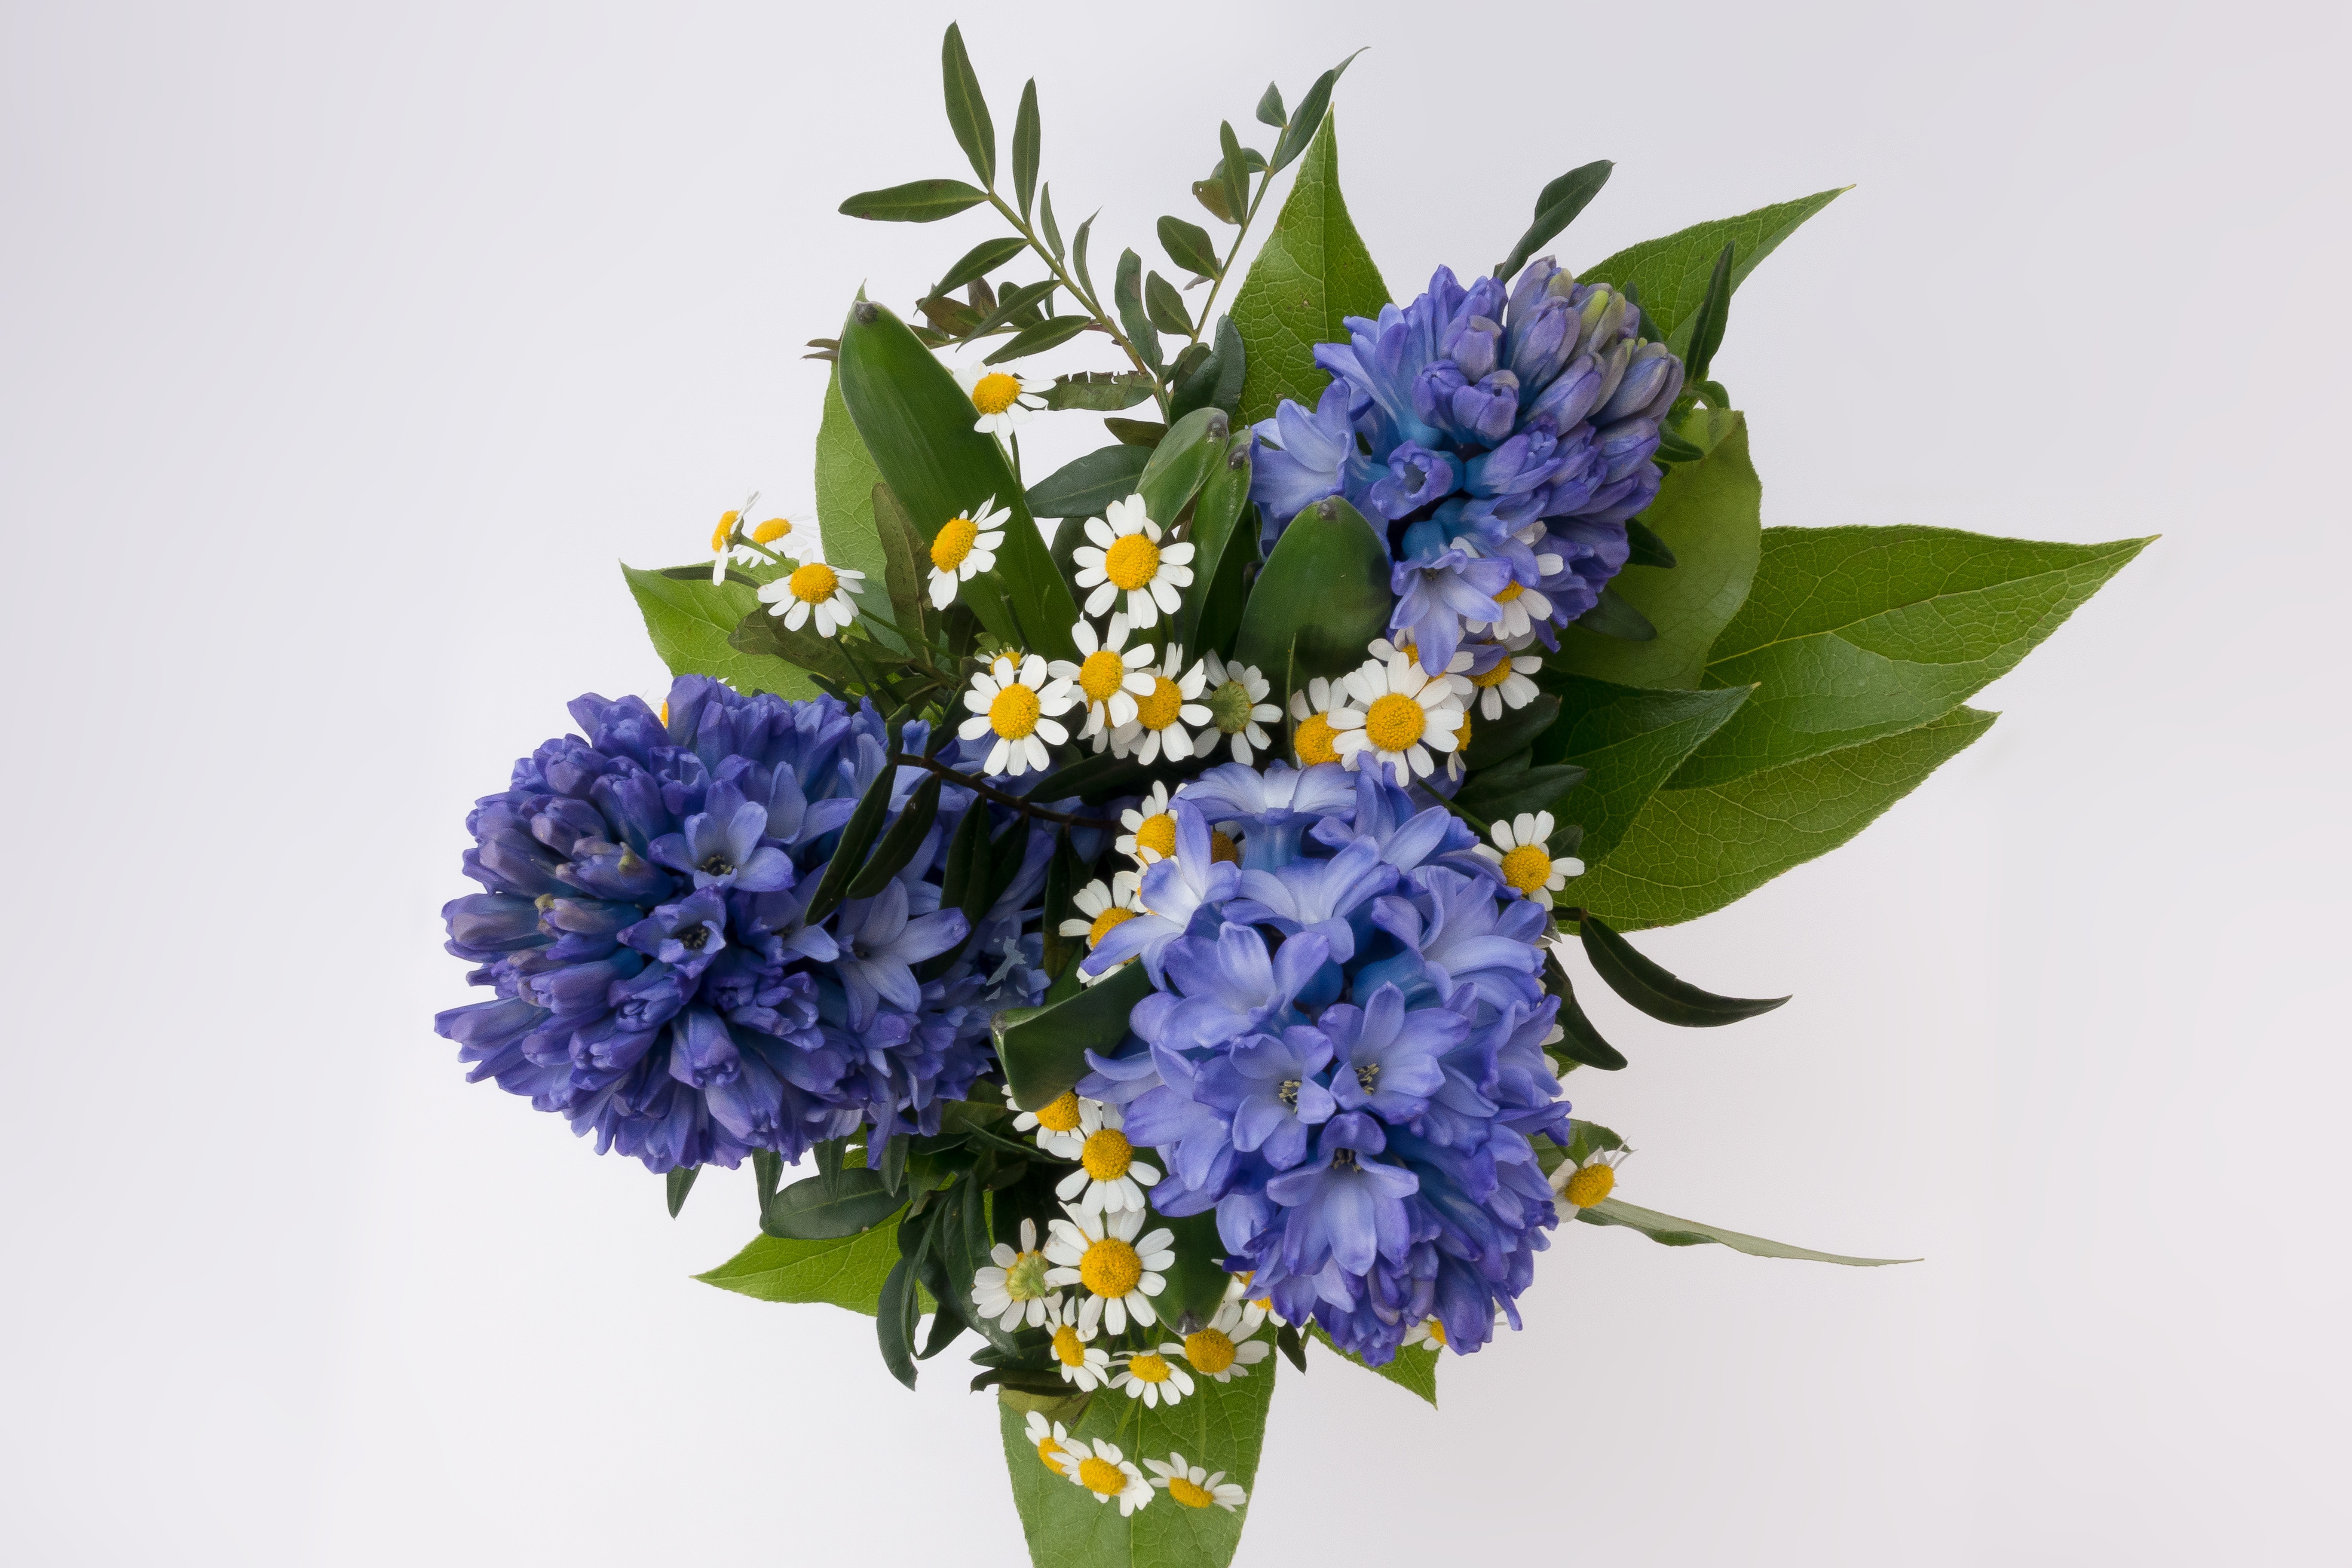
blossom, plant, leaf, flower, bloom, bouquet, decoration, spring, green, blue, flora, hydrangea, floristry, hyacinth, spring flowers, fragrance, flowering plant, geese flower, flower bouquet, hydrangeaceae, spring greetings, cut flowers, asparagaceae, floral design, asparagus plant, hyacinthus orientalis, cornales, land plant, flower arranging